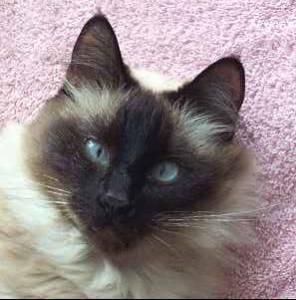
Ragdoll